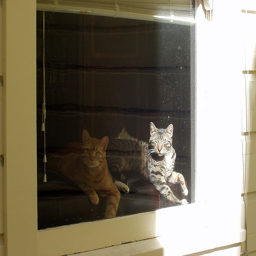
A couple of cats sitting inside of a window looking out of it.
Two cats are lounging in front of a window peering outside.
An orange cat and a tabby cat sitting by a window looking out.
Two cats are looking out of a window.
Two cats looking out a window, one is blinded by the sun.